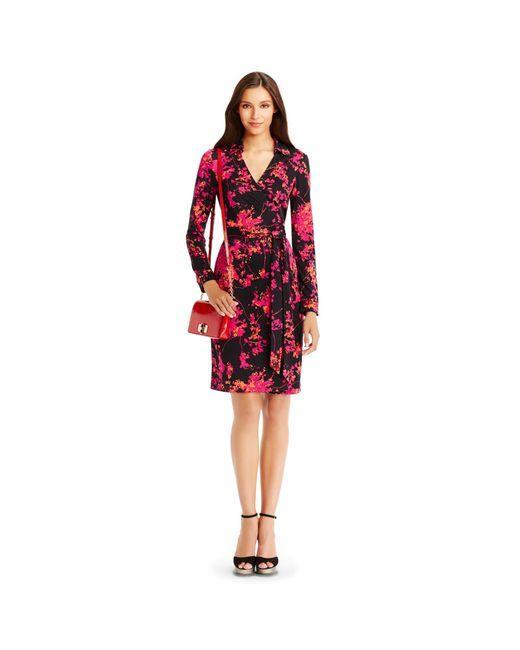
Damen knielang, Wickelkleid, Langarm, Kleid in Schwarz, Rot, Pink mit schwarzen Absatzsandalen und roter Tasche für halbformelle Anlässe